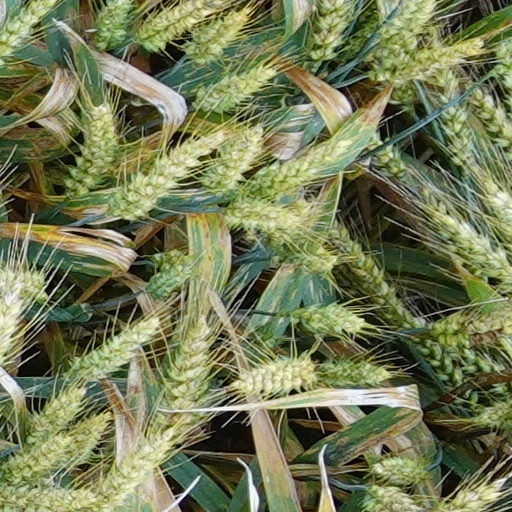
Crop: wheat